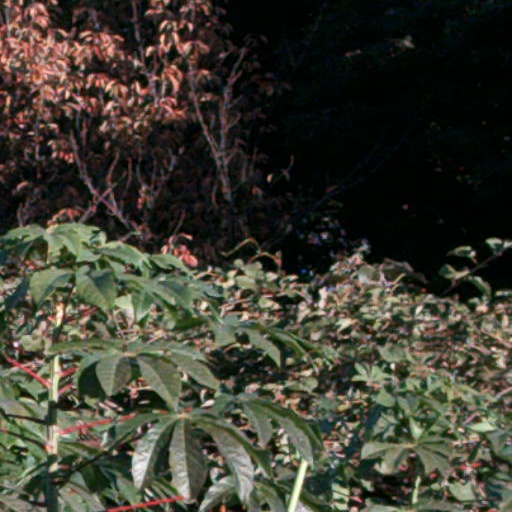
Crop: cassava